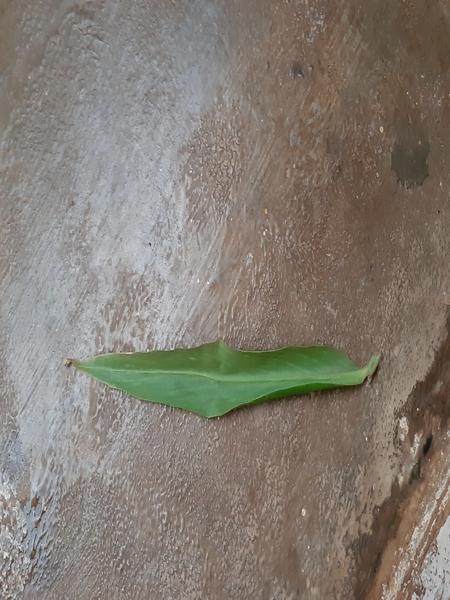
Plant: Ginger